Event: Nepal Earthquake
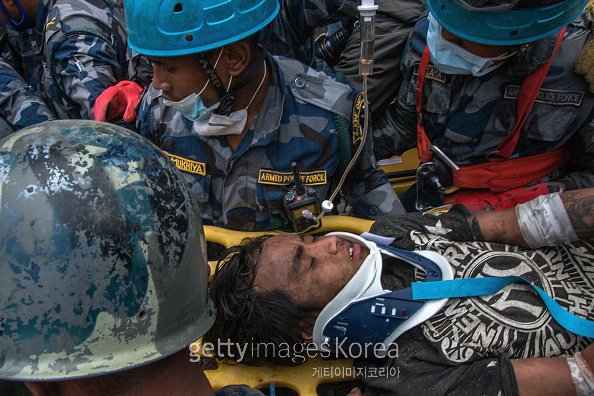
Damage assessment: no_damage